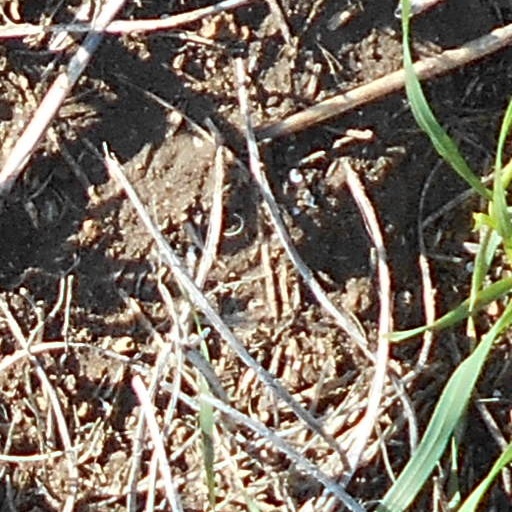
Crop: wheat